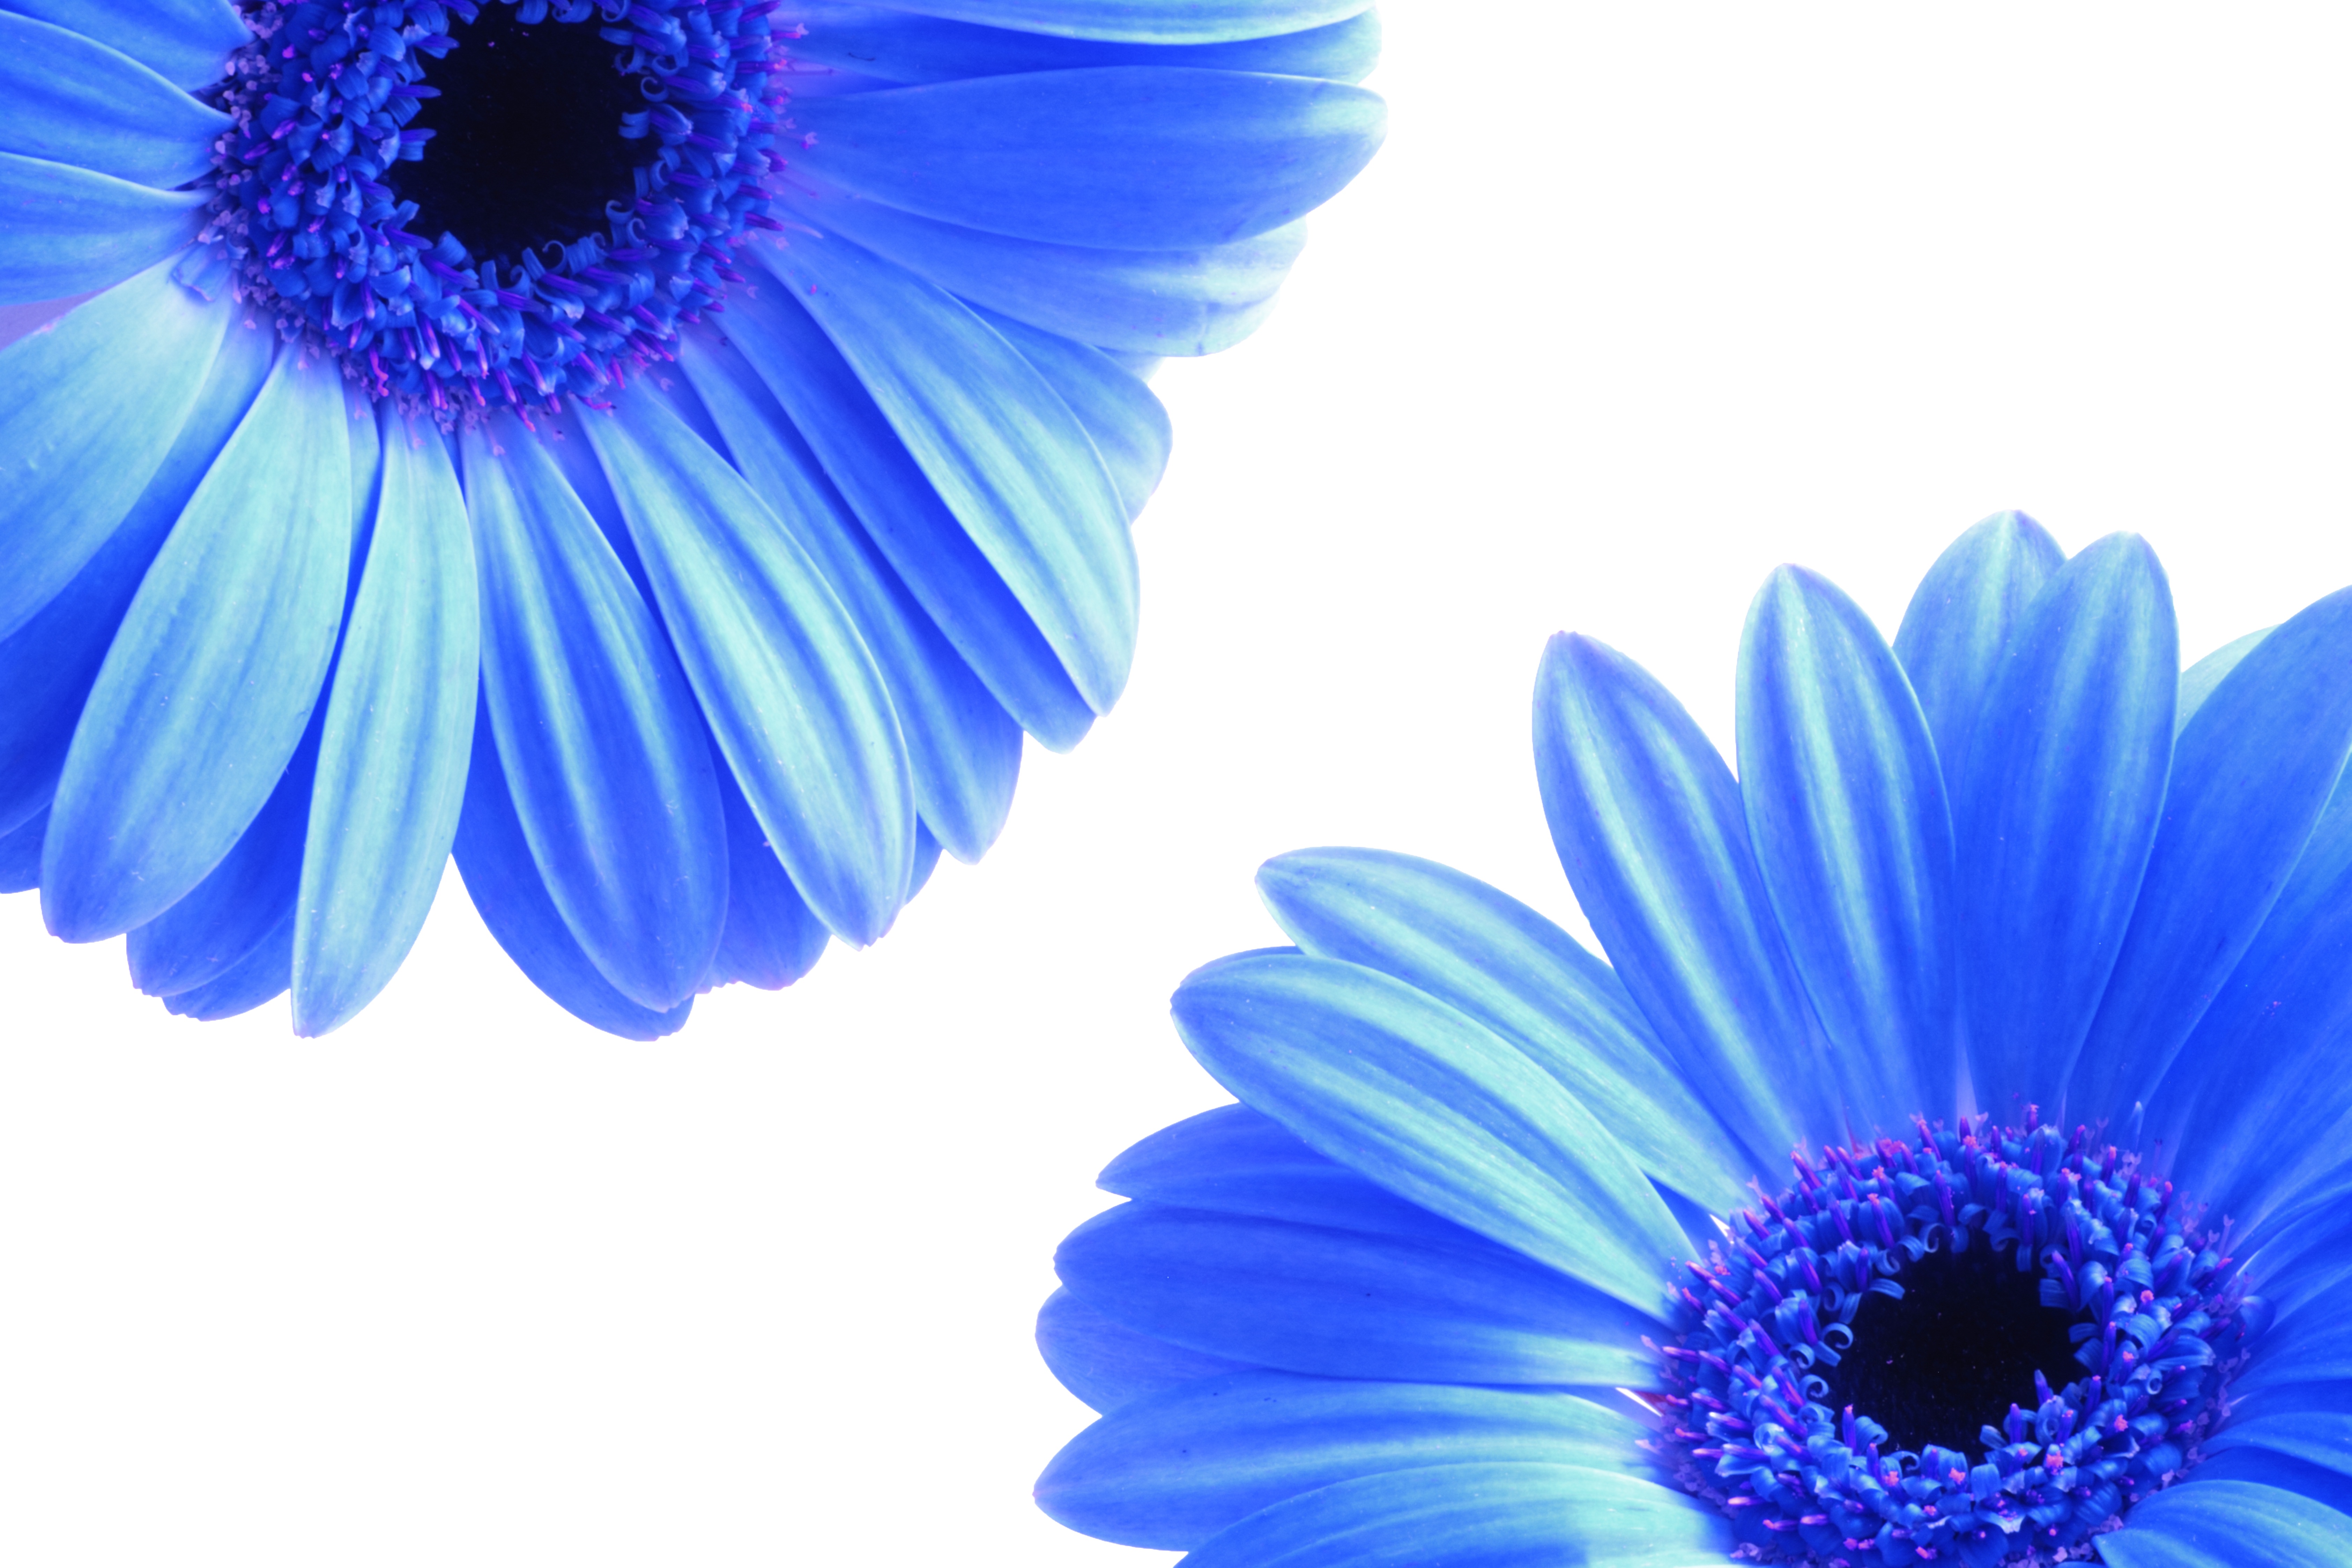
nature, blossom, plant, vintage, leaf, flower, purple, petal, bloom, summer, floral, bouquet, decoration, spring, green, natural, blue, garden, season, botanical, white flower, flowers, design, petals, gerbera, bouquet of flowers, flower background, spring flower, summer flowers, flowering plant, daisy family, flower bouquet, cut flowers, floral background, flowers bouquet, floral design, flower vector, nature backgrounds, spring background, vector flowers, vintage flower, land plant